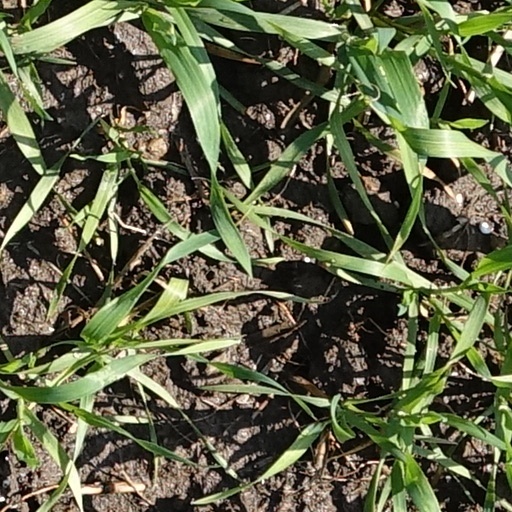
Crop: wheat